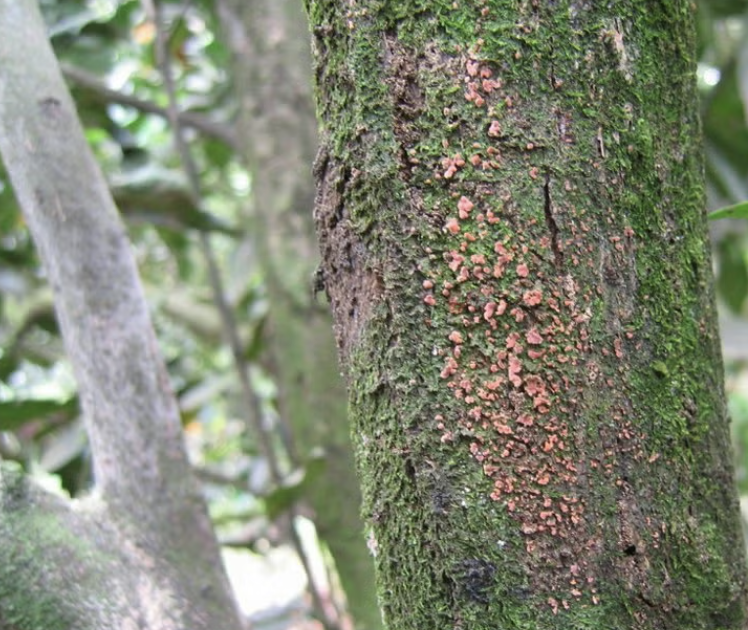
Label: pink_disease